Naval Base Borneo

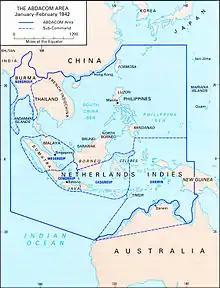
Map of the 1942 American-British-Dutch-Australian Command

To the north, the US Naval Base Philippines fell to Japan before Borneo in 1941 and 1942, as such many US Navy ships and submarines escaped the Philippines and traveled south to ports in Borneo and the Dutch East Indies. On 25 November 1941 knowing that hostile Japan actions in the Pacific was coming, Admiral Hart, commander of the Asiatic Fleet, moved Destroyer Division (DesDiv) 57 (and "Edsall") with the destroyer tender , to Balikpapan, Borneo, so the whole fleet would not be at Manila Bay in the Philippines. As Japan advanced south into Borneo these vessels fled further south to form the new US Naval Bases in Australia. Some of the Royal Netherlands Navy vessels, like Netherlands submarines: HMAS K9 and HNLMS K VIII, also fled to bases in Australia. With the American-British-Dutch-Australian Command (ABDACOM) the Allies tried to limit the advance of Japan. ABDACOM did not have enough troops or supplies to carry out the mission. Japan viewed the Dutch East Indies as a prize for its vast quantities of natural resources. In 1941, the Dutch East Indies was a major producer of: rubber, oil, quinine, coffee, tea, cacao, coconut, sugar, pepper, and tobacco. Due to Japan's aggression in China and other places, the US put an oil embargo on Japan.